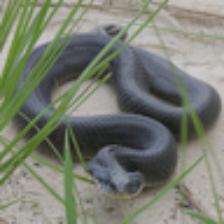
Label: NonHuman